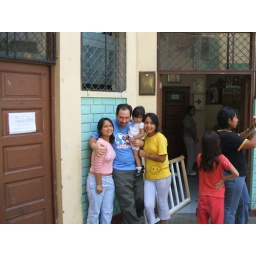
Dave Bargerstock and three friends from Salamunca. The girl in the yellow shirt is pregnant.